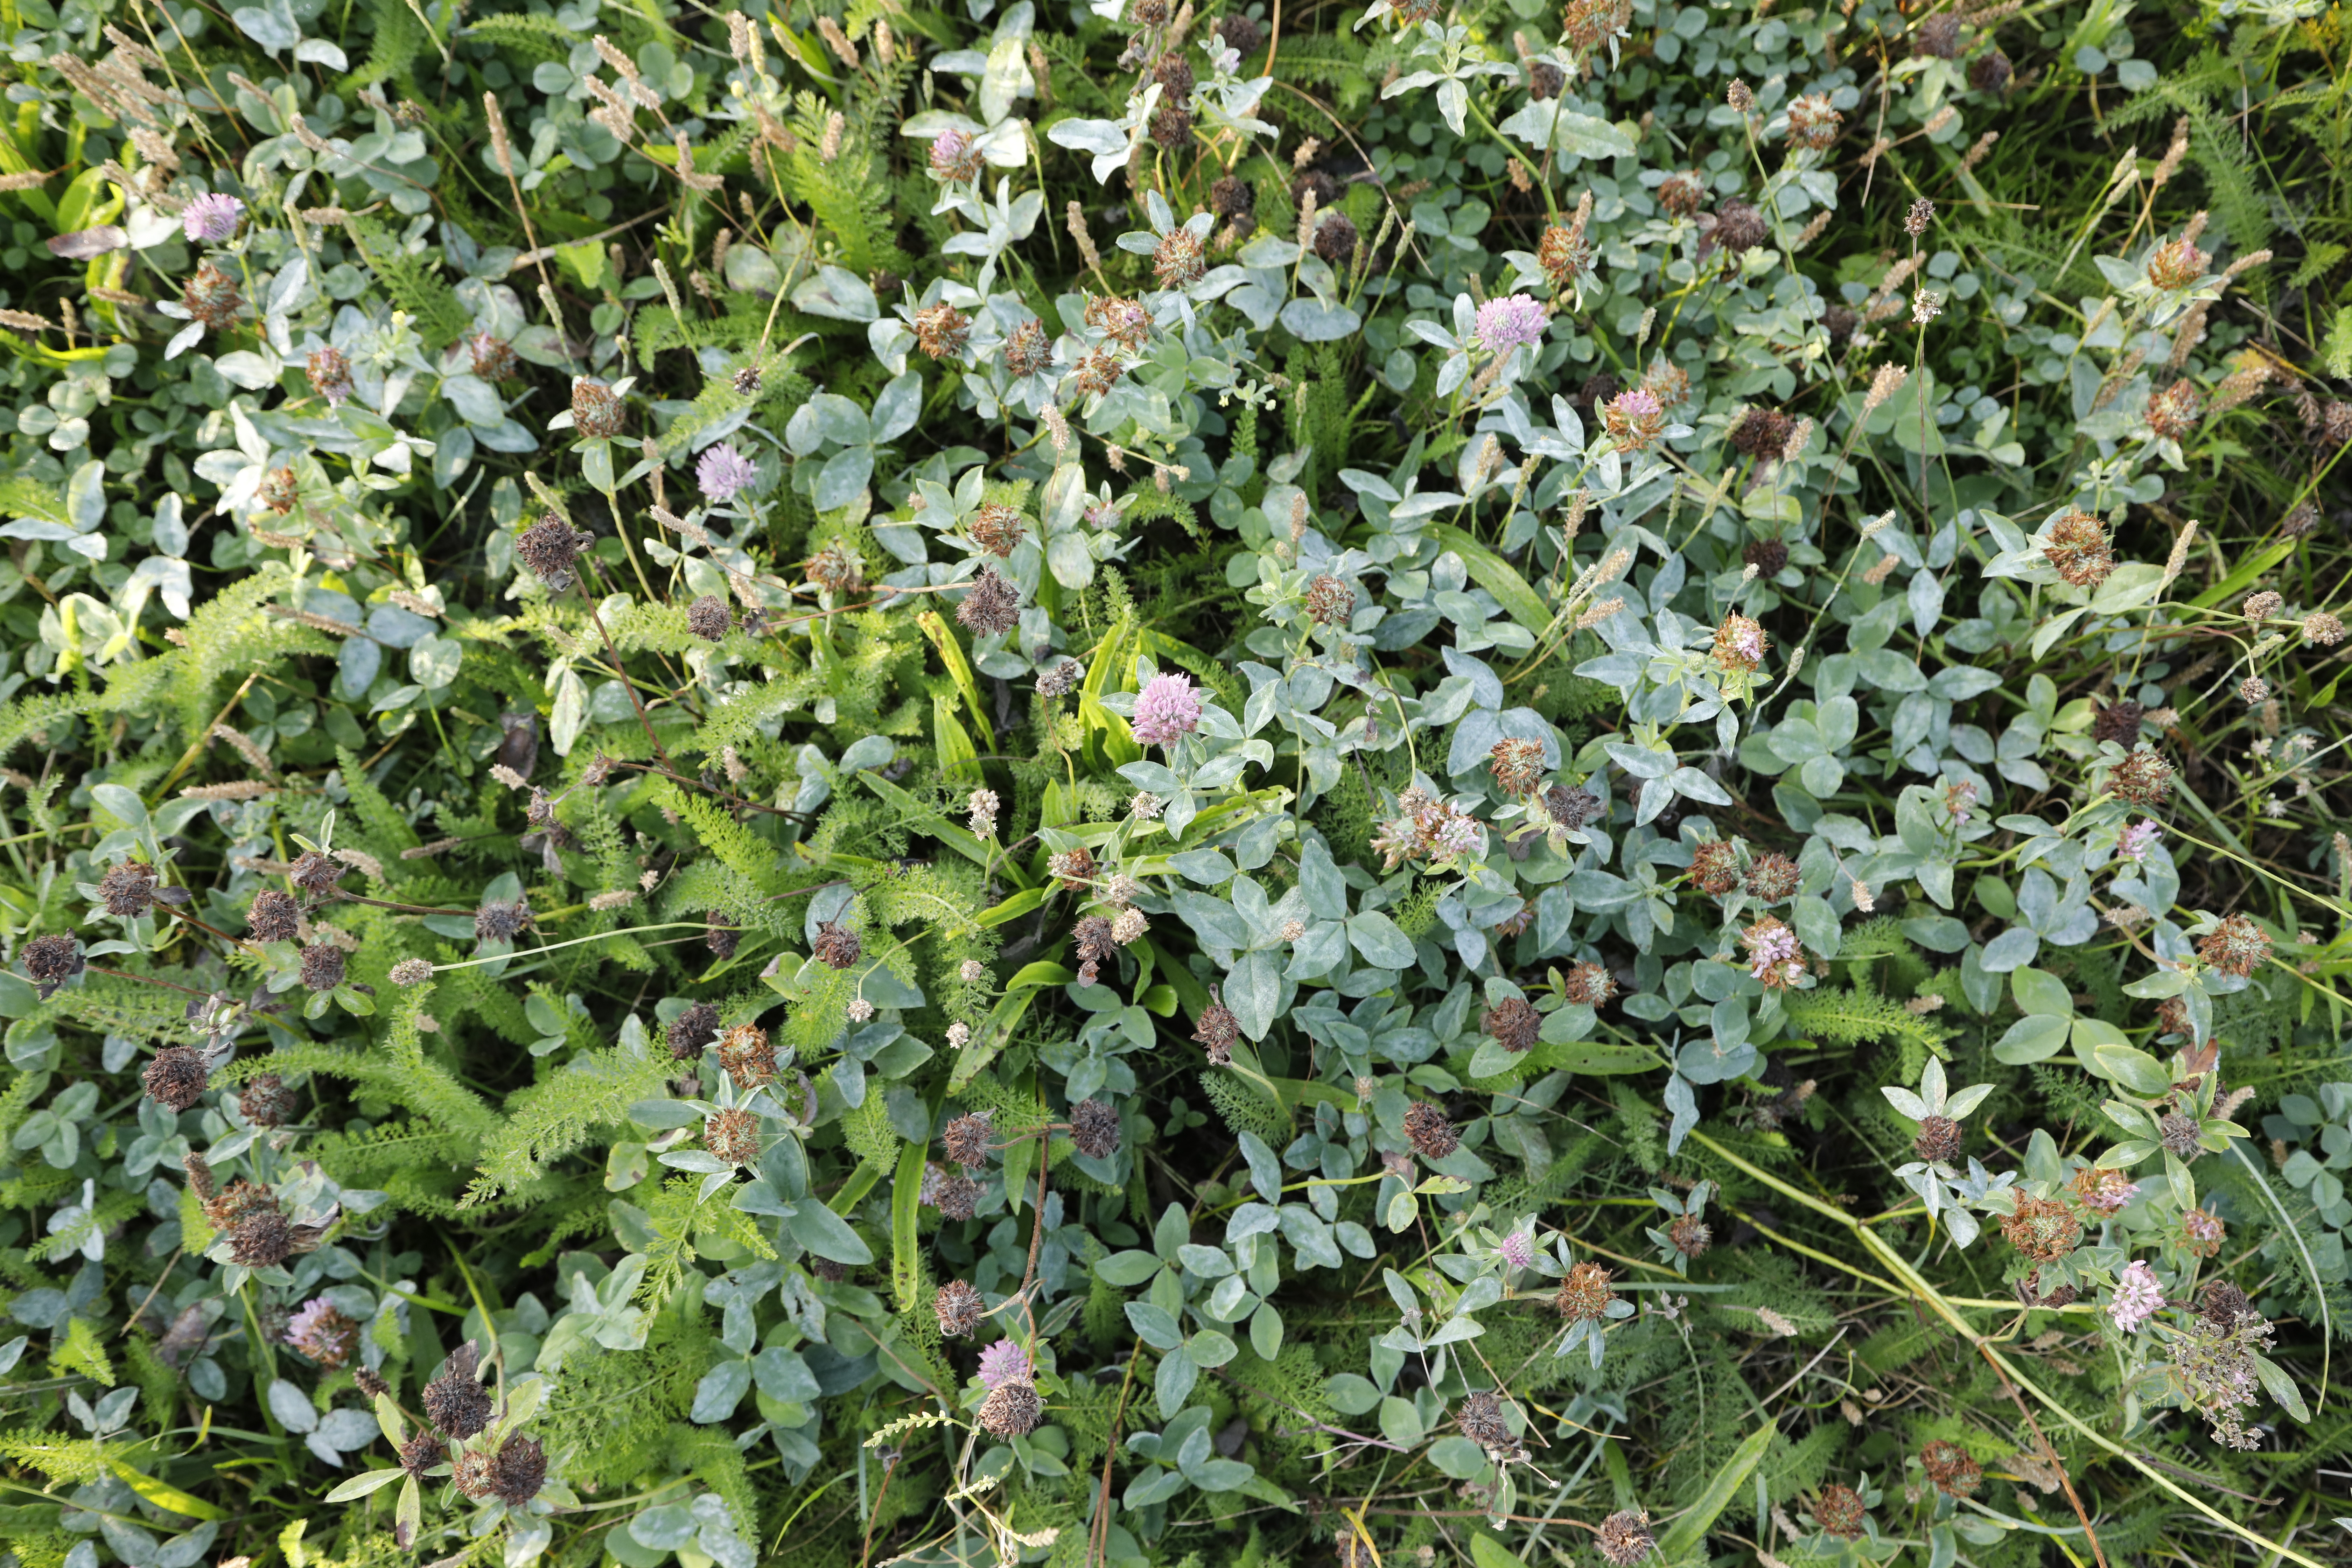
Plant species: Trifolium pratense, Plantago lanceolata, Achillea millefolium